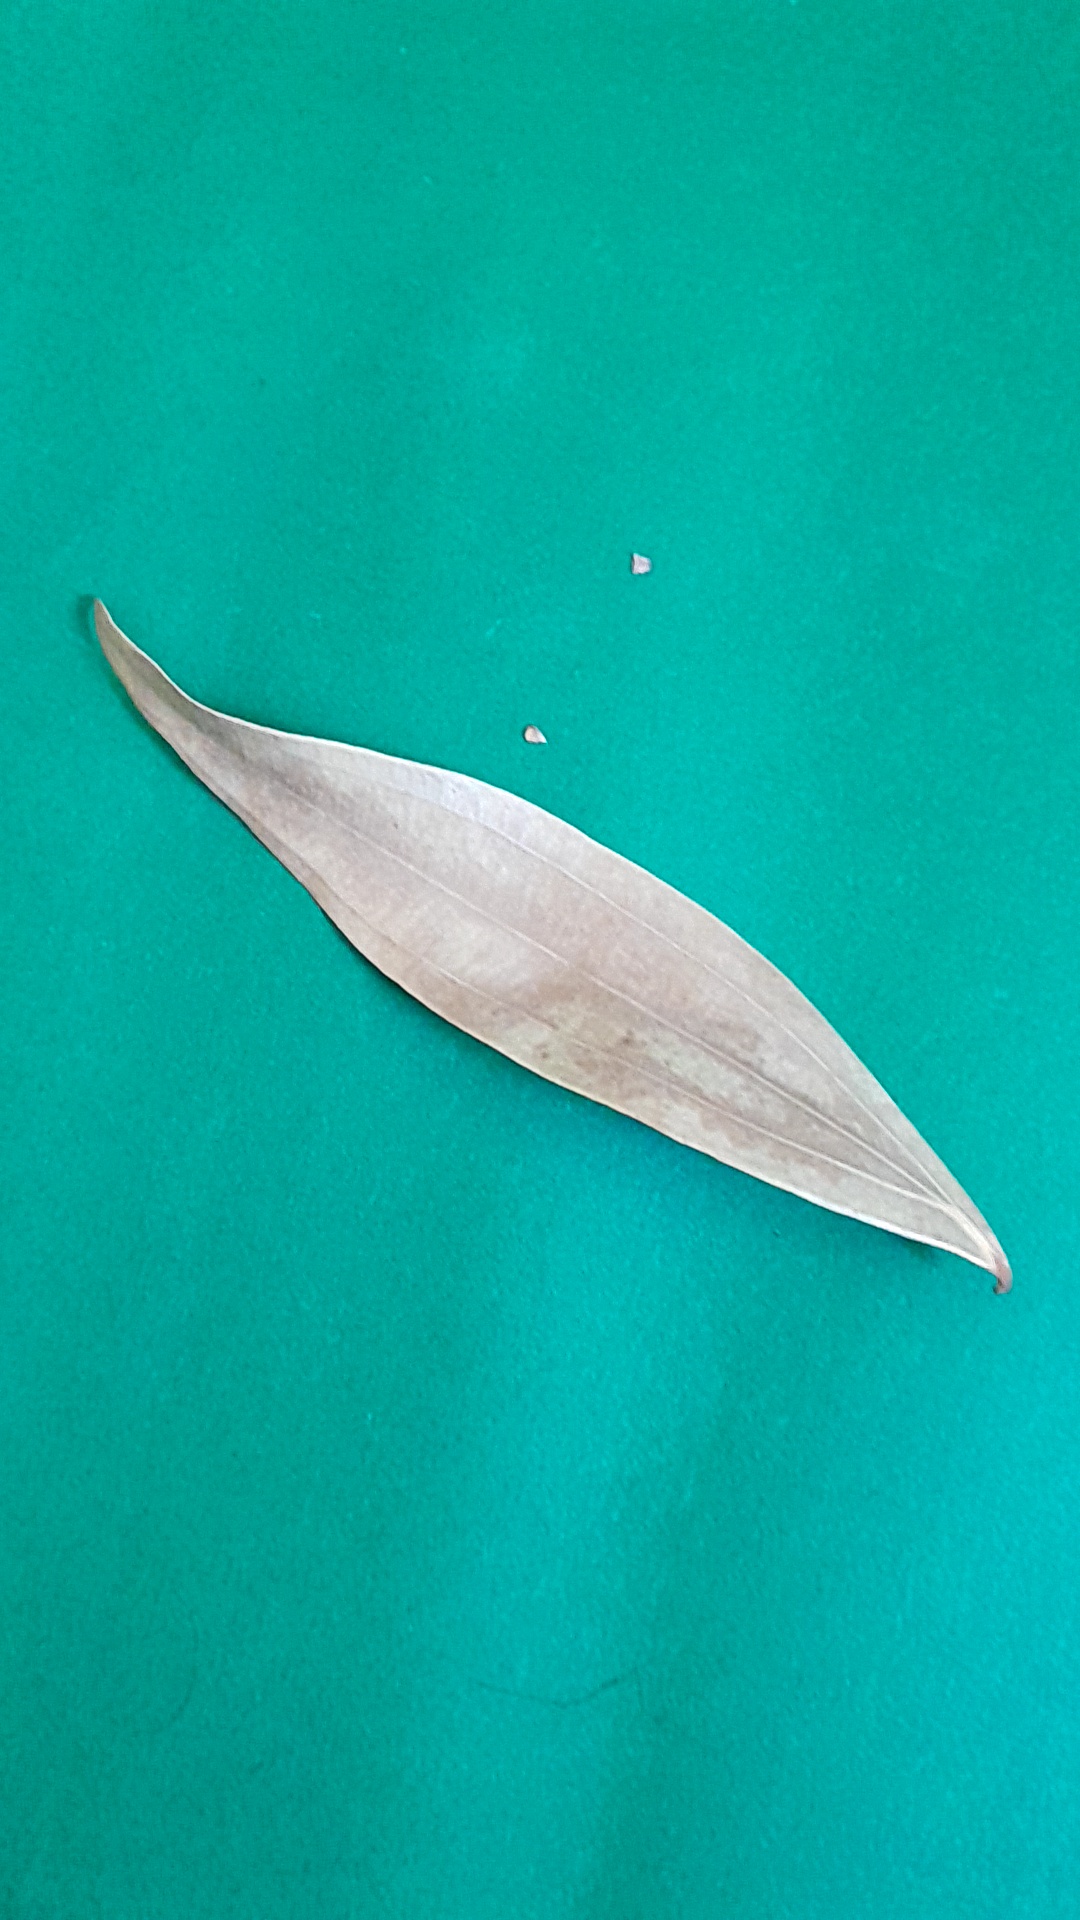
Label: Dry Leaf